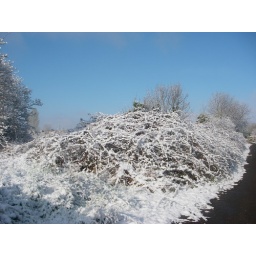
This picture was taken early morning under a blue sky after snowfall the previouse night